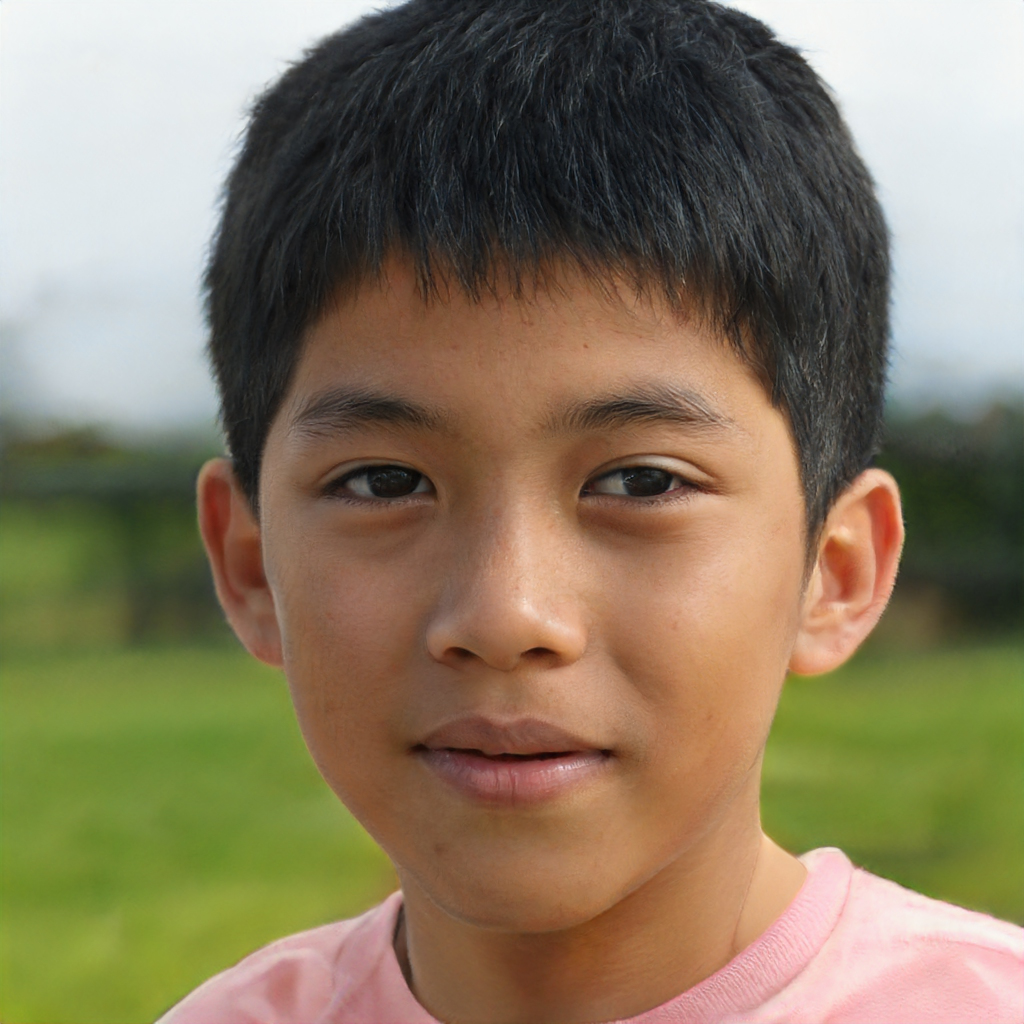
Gender: Male